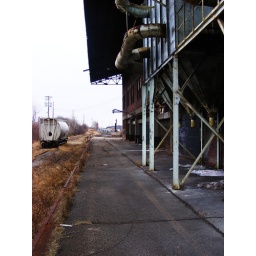
Abandoned building over by the jack knife bridge